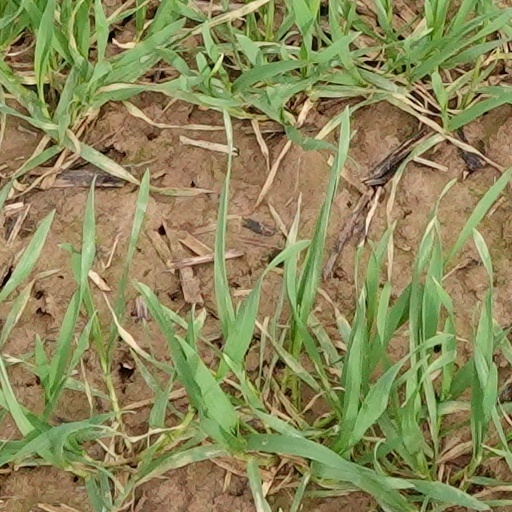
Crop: wheat